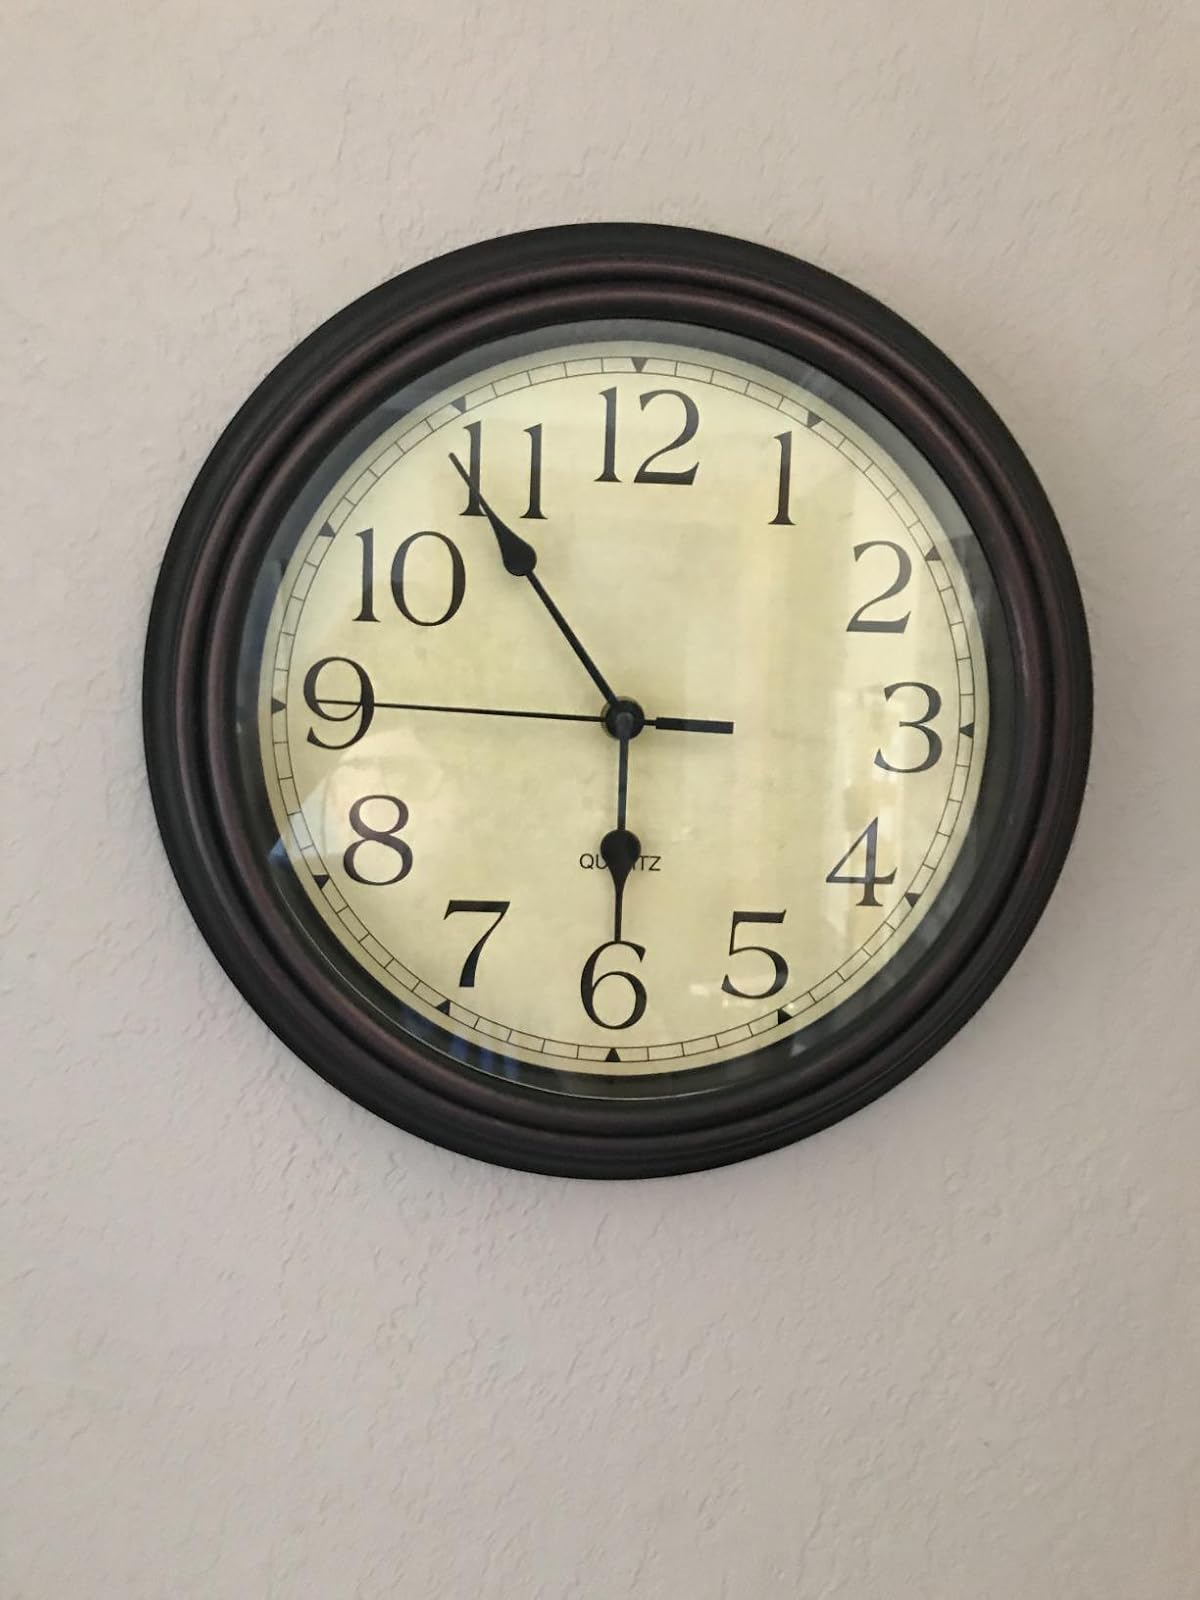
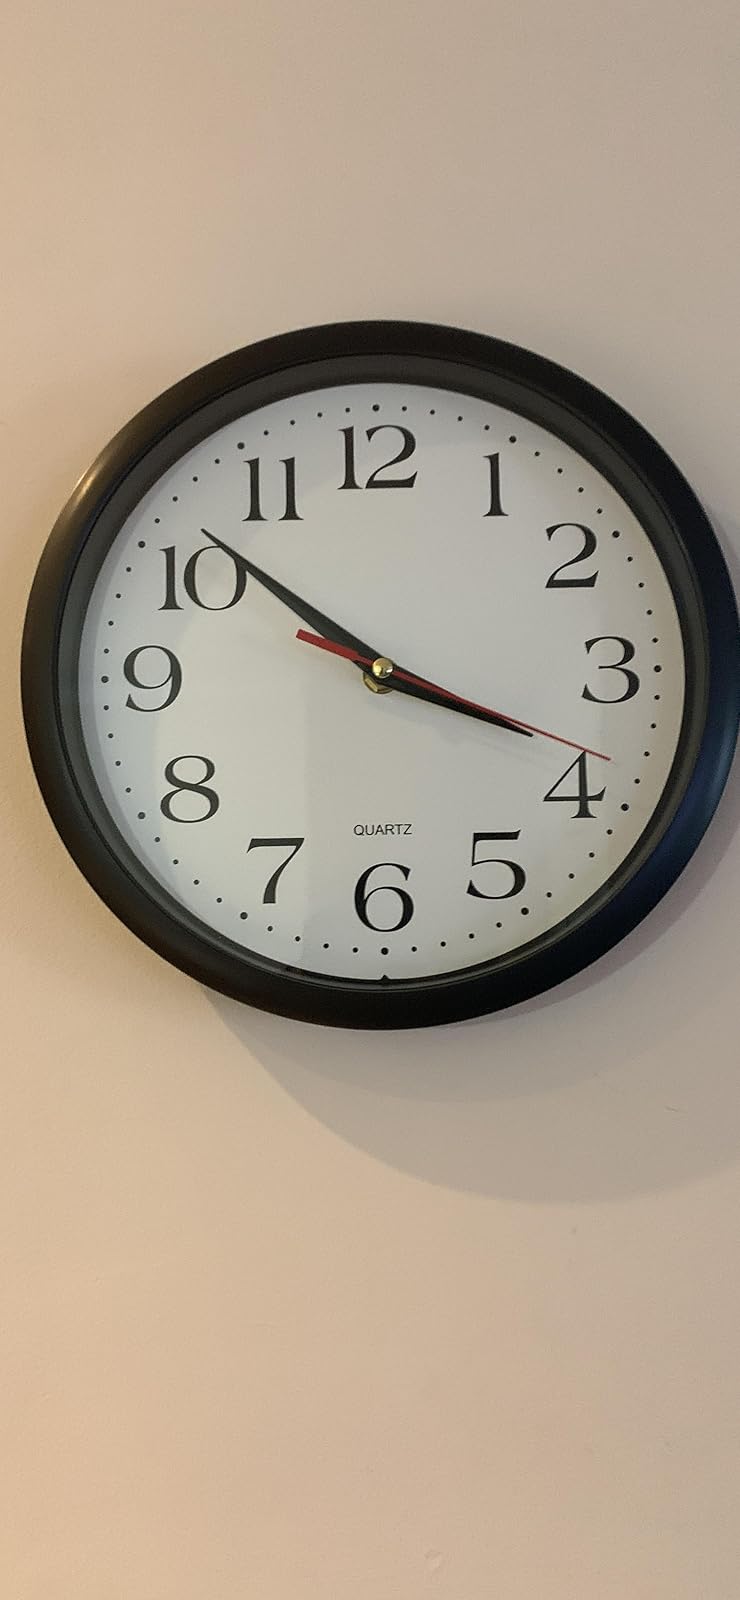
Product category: clock
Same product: no